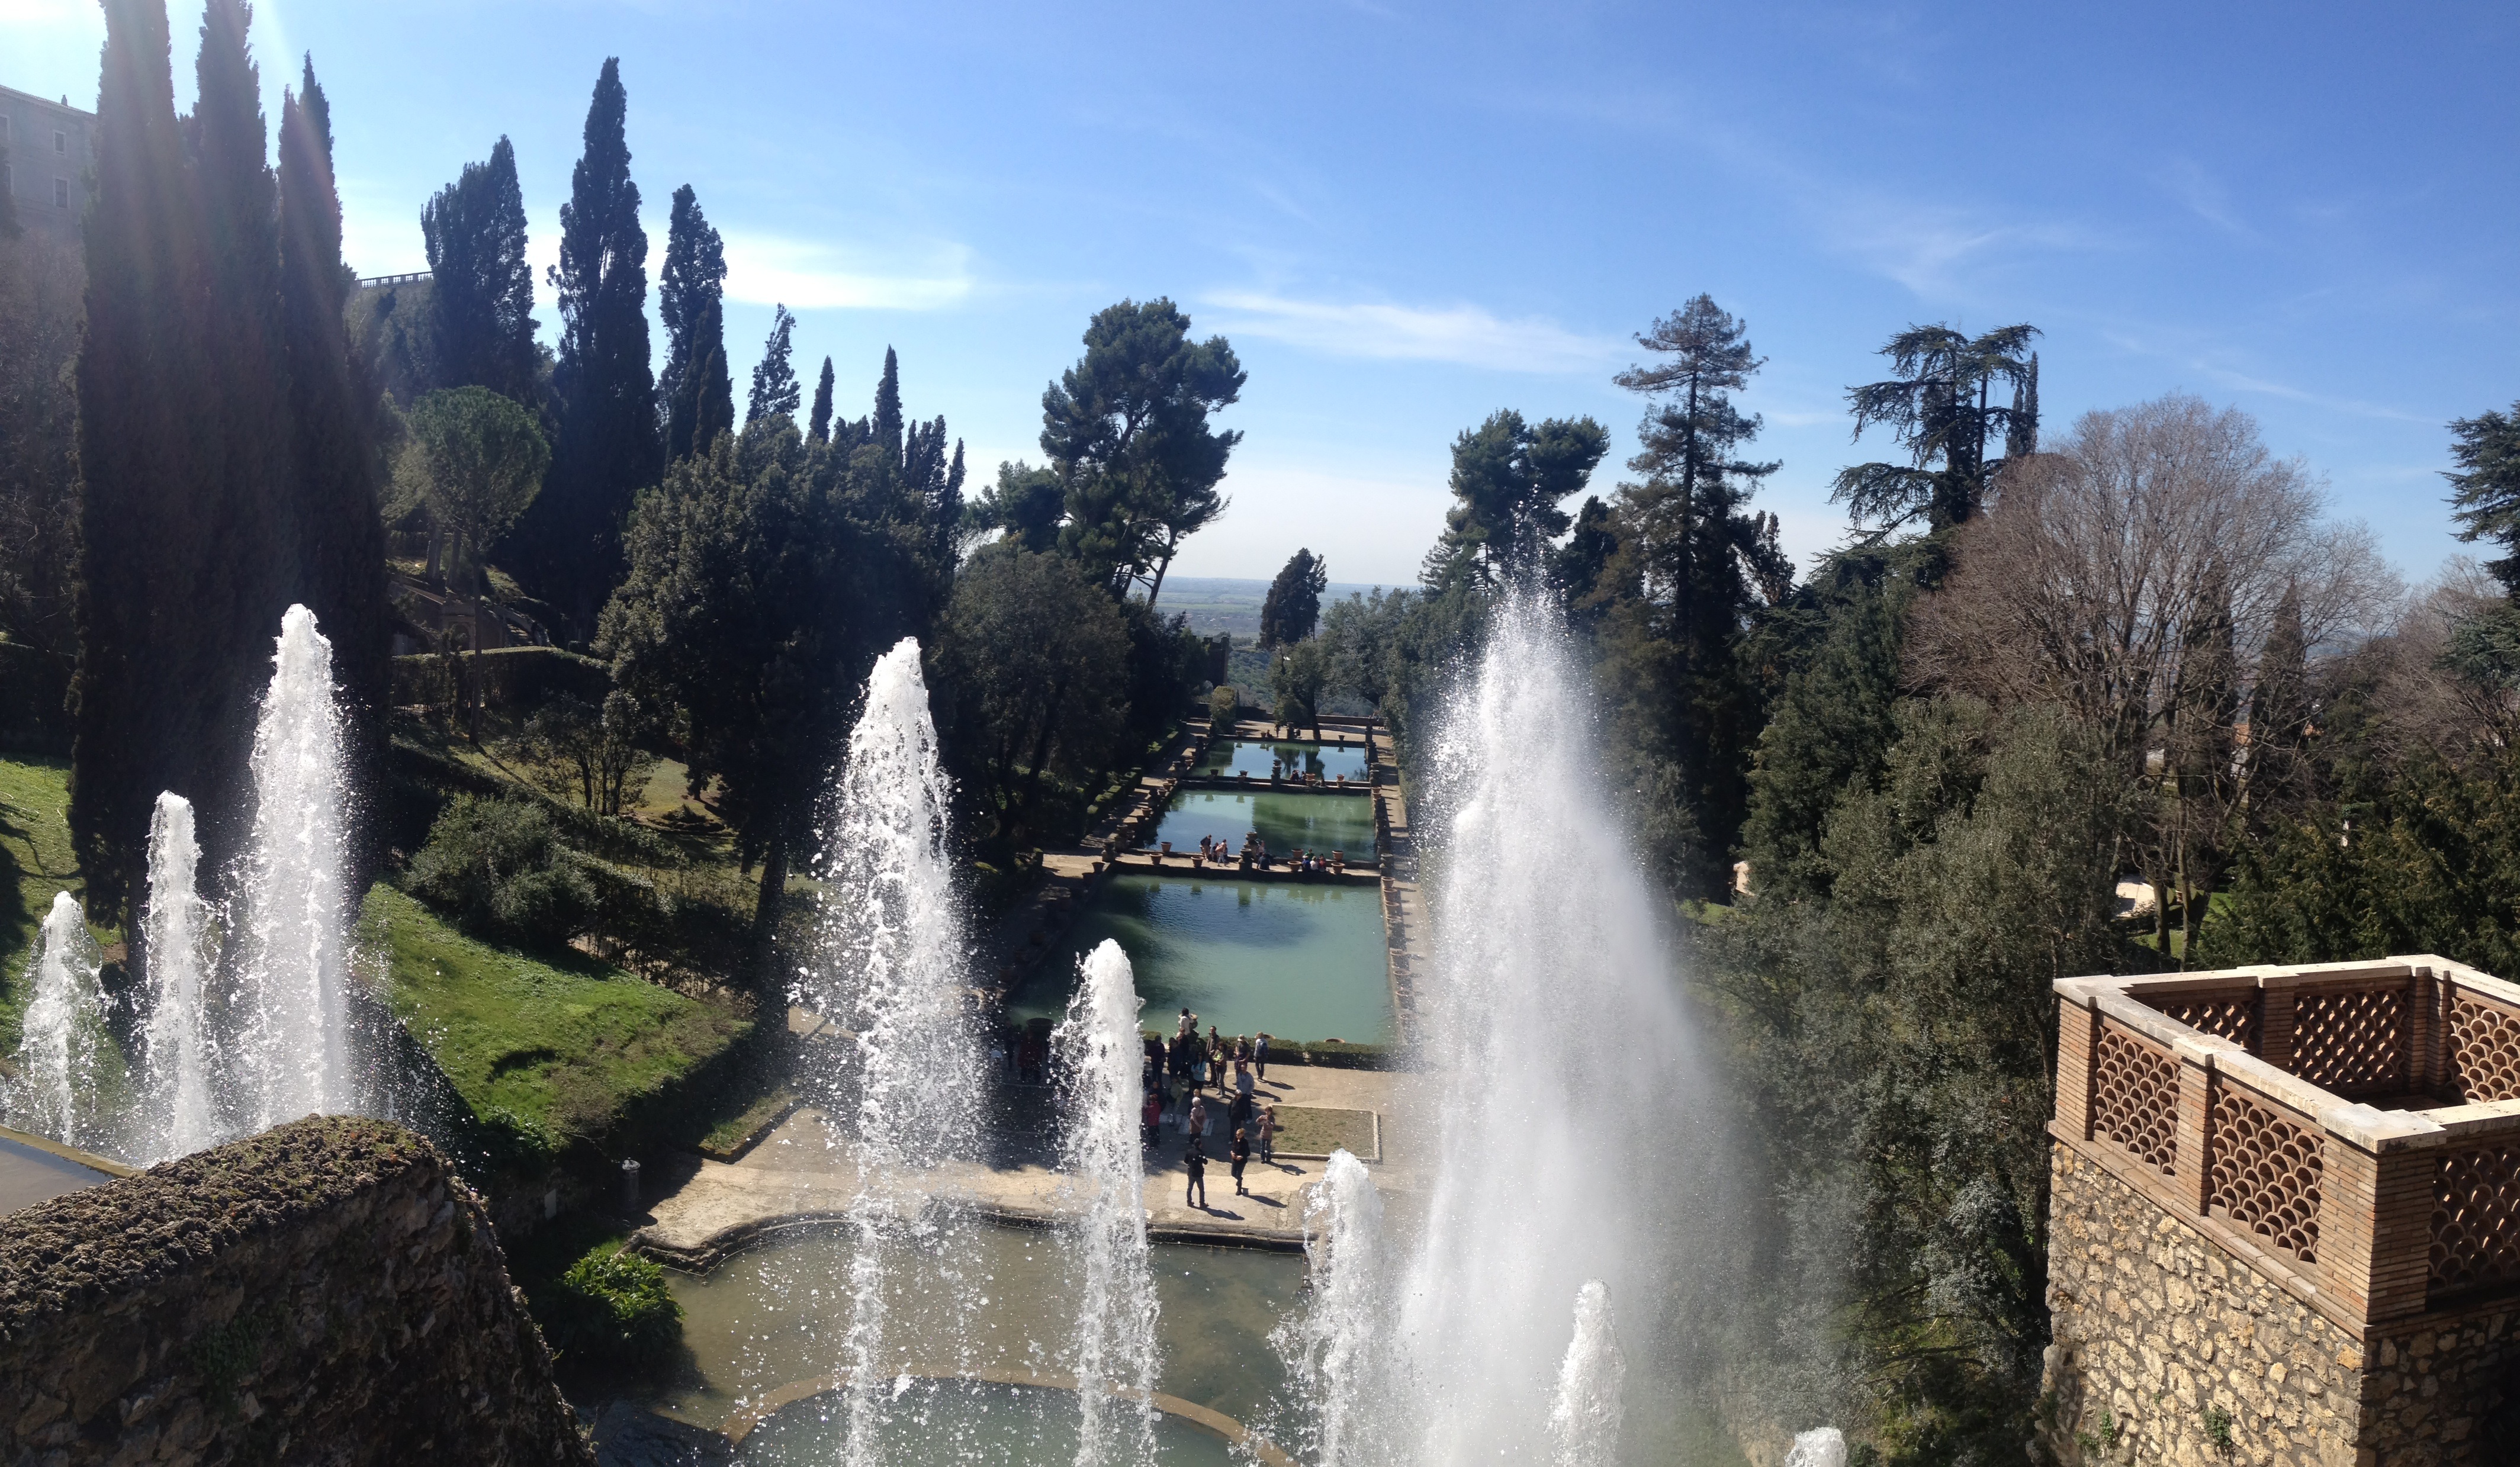
water, waterfall, park, landmark, tourism, waterway, body of water, water feature